Hercules of the Forum Boarium

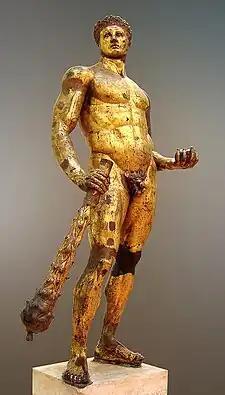
Hercules Musei Capitolini MC1265 n2

Hercules of the Forum Boarium is a gilded bronze statue of Hercules found on the site of the Forum Boarium of ancient Rome. It was placed in the Palazzo Dei Conservatori for safe keeping in 1950 and remains there today. The Hercules of Forum Boarium was likely to have been a cult image of Temple of Hercules that stood by the ancient cattle market.